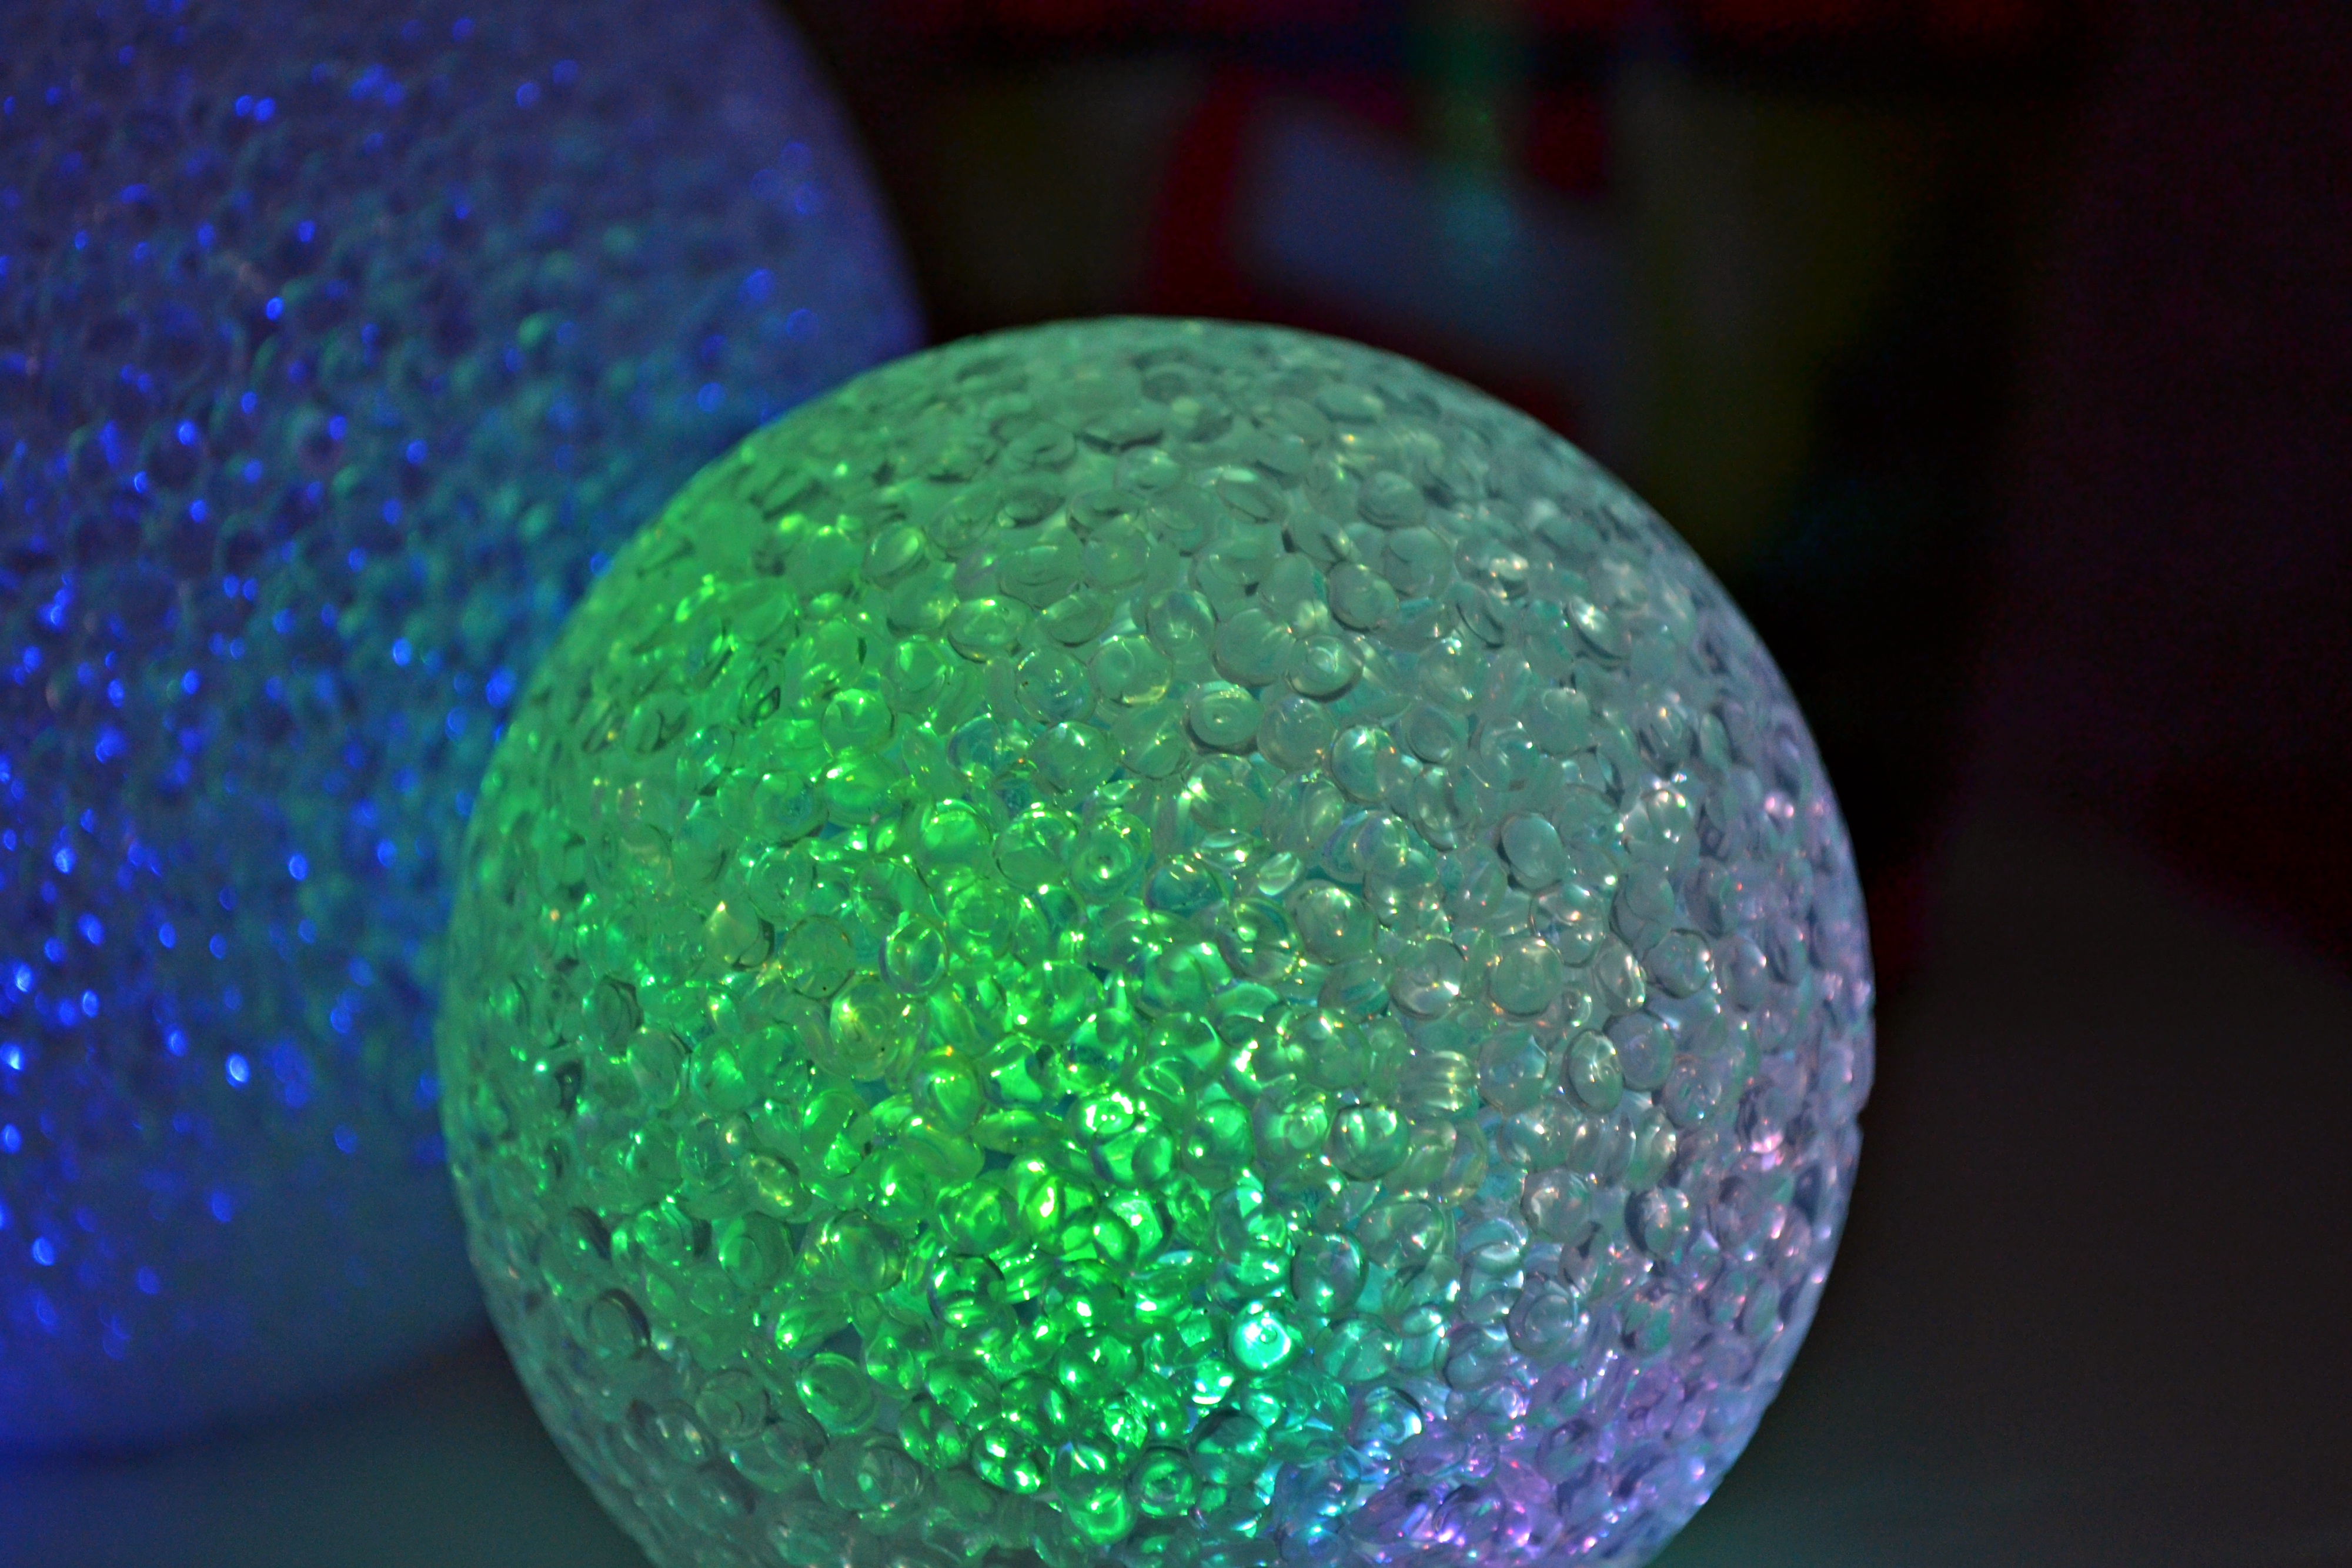
light, glass, atmosphere, decoration, green, color, blue, colorful, christmas, lighting, circle, lights, colors, bulbs, sphere, shape, cosiness, christmas balls, macro photography, christmas lights, mood lighting, christmas bulbs, glass balls, liquid bubble